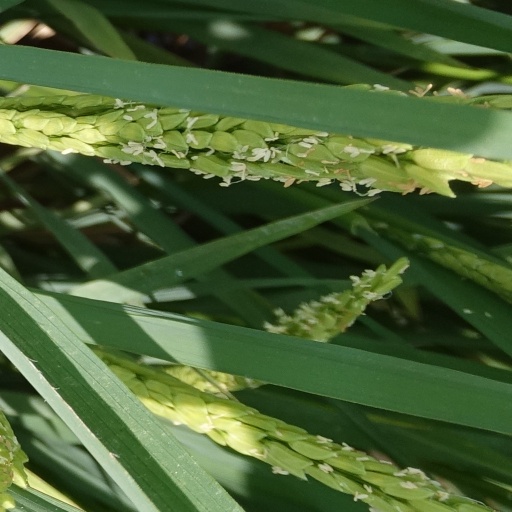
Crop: rice